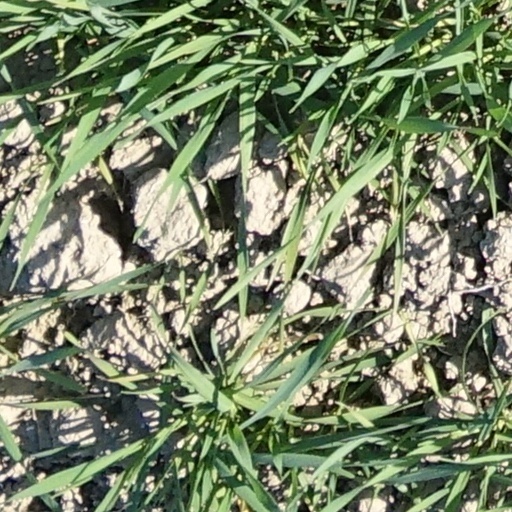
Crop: wheat